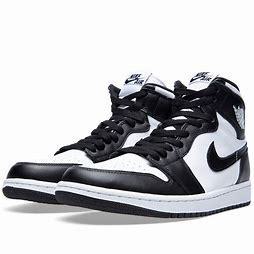
Brand: Jordan
Model: 1